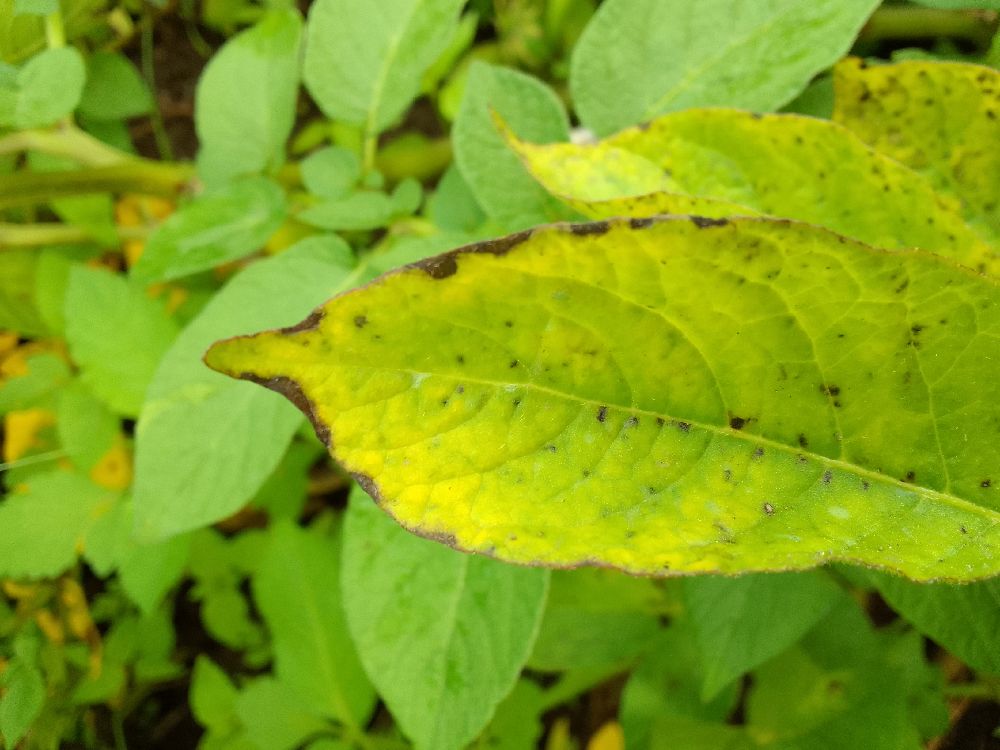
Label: Early blight